Flor Isava Fonseca

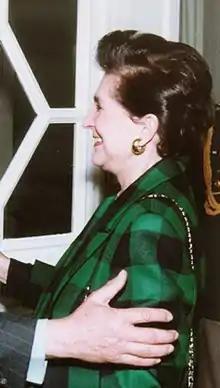
Isava Fonseca in 1997.

Flor Isava Fonseca (20 May 1921 – 25 July 2020) was a Venezuelan sportswoman, journalist, writer and TV presenter as well as prominent member of Venezuelan society.